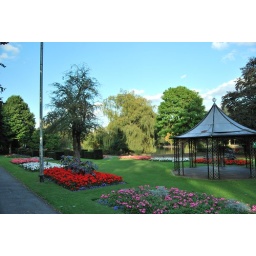
Some flower beds at the entrance to the arboretum nice colours in these I think